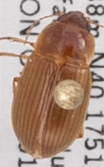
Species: Amara quenseli
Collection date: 2018-07-03
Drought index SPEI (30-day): -1.442
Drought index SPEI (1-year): -1.01
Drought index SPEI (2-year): -0.88